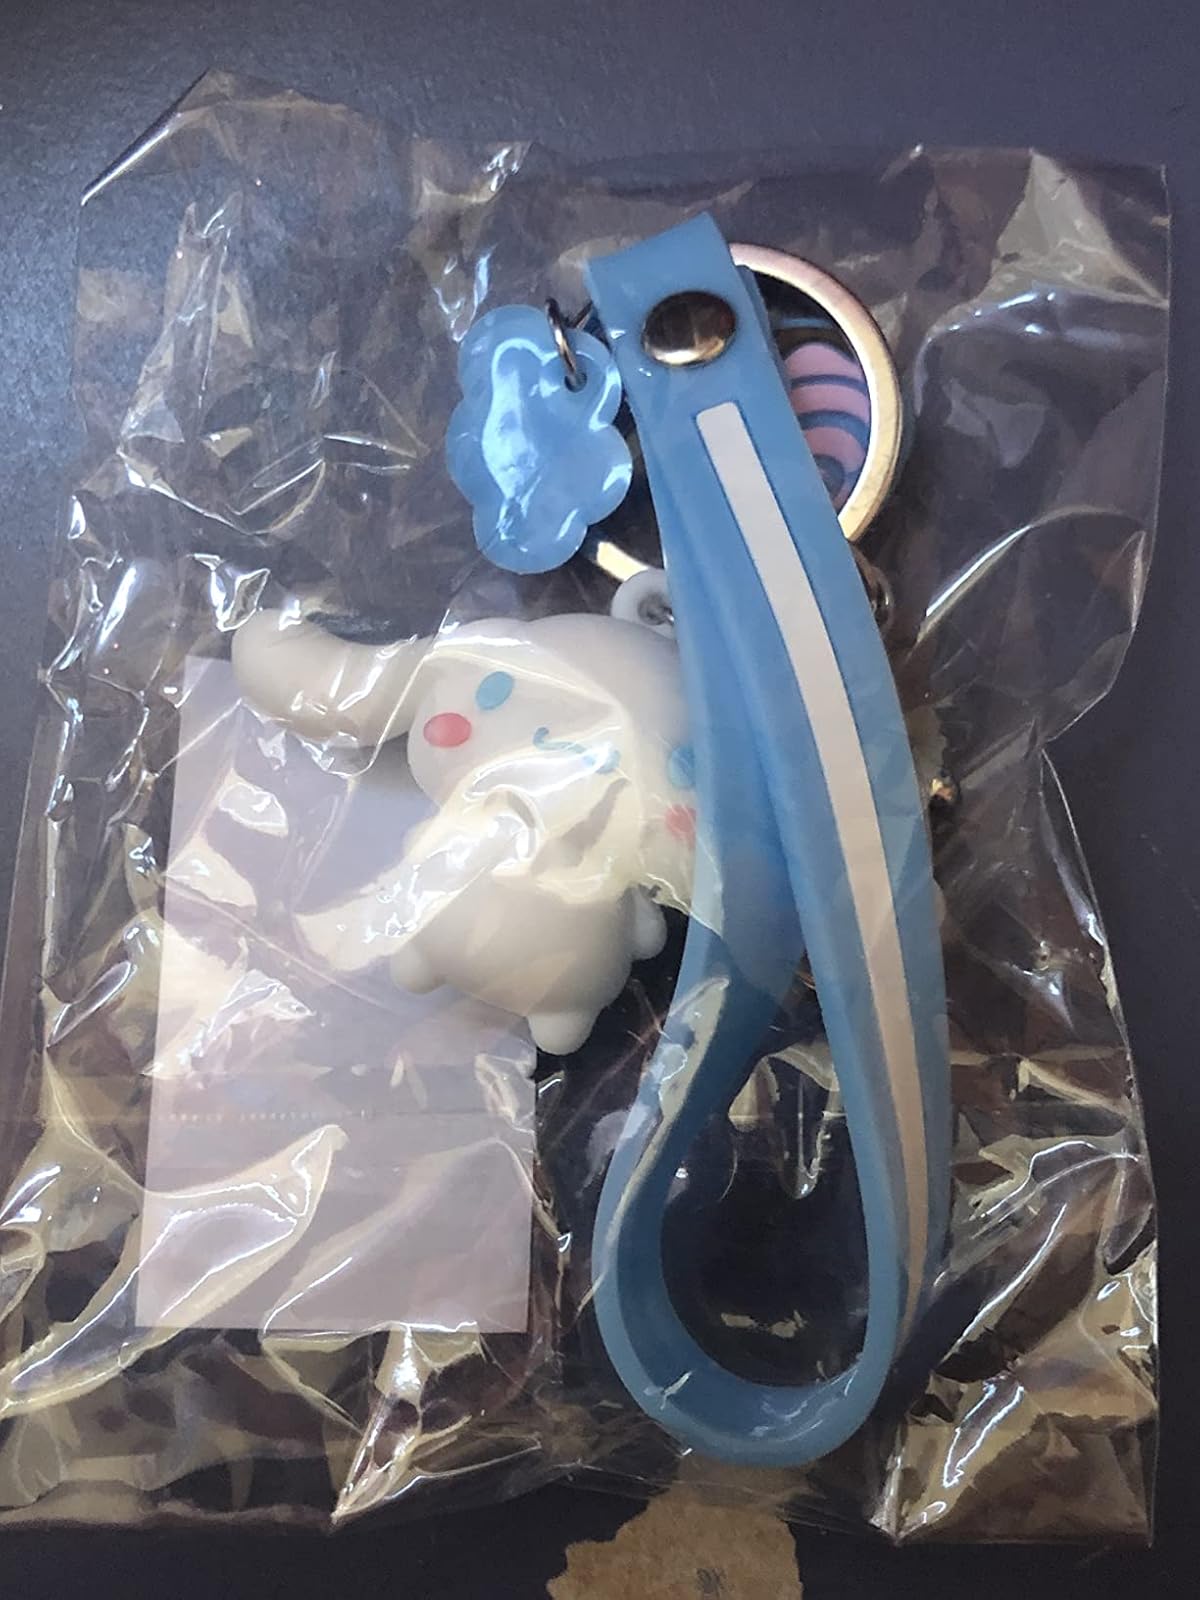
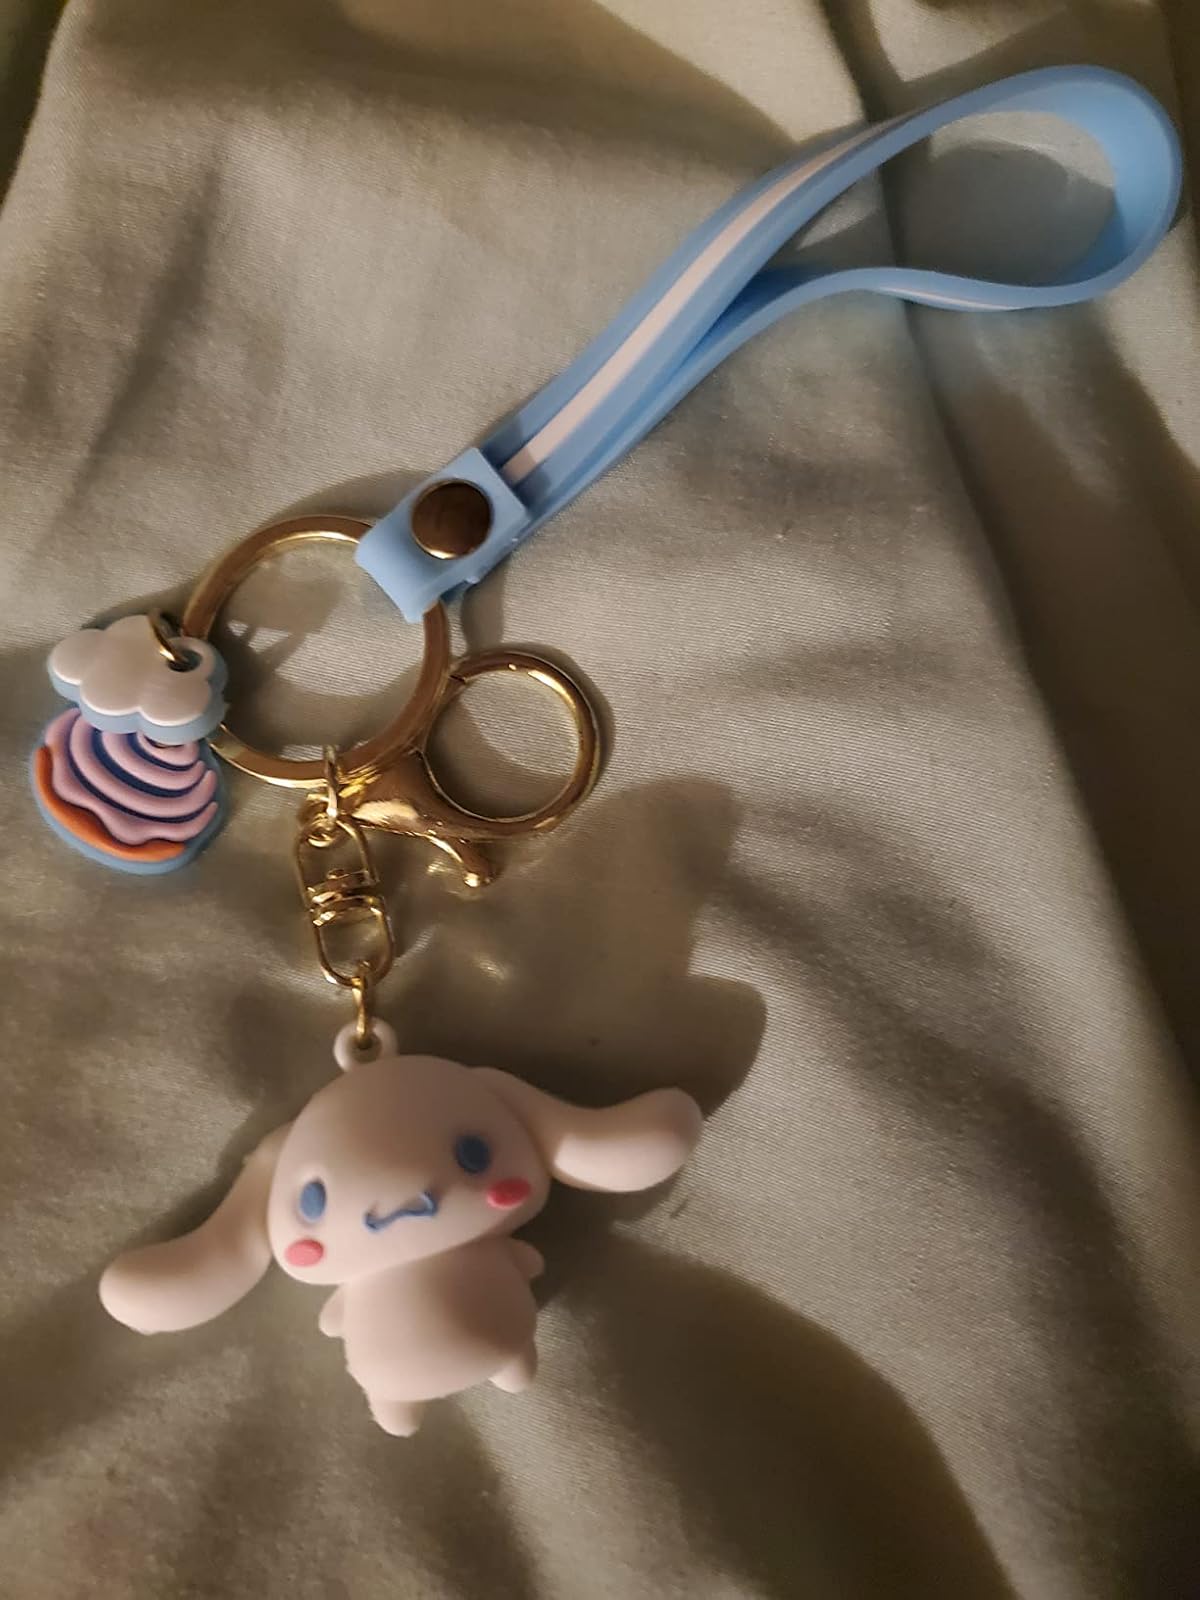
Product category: accessories_keychain
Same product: yes